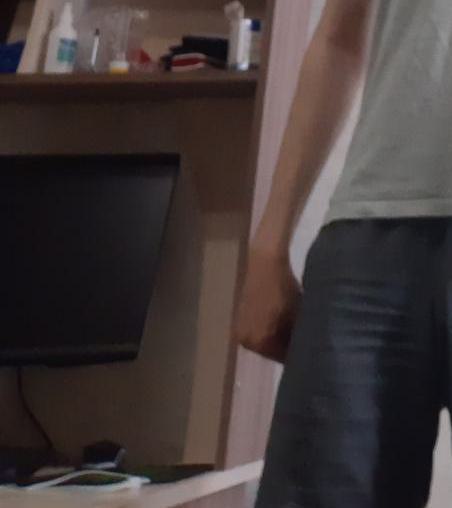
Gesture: no_gesture